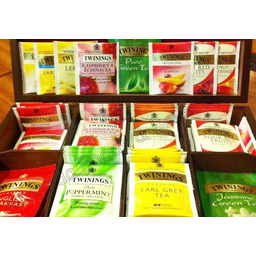
Label: trash